Answer in natural language. Consider the 3D positions of the objects in the scene and not just the 2D positions in the image. Is the centerpoint of  dark brown colour bed (marked A) at a higher height than red color square shape arm chair (marked B)? Choose between the following options: no or yes
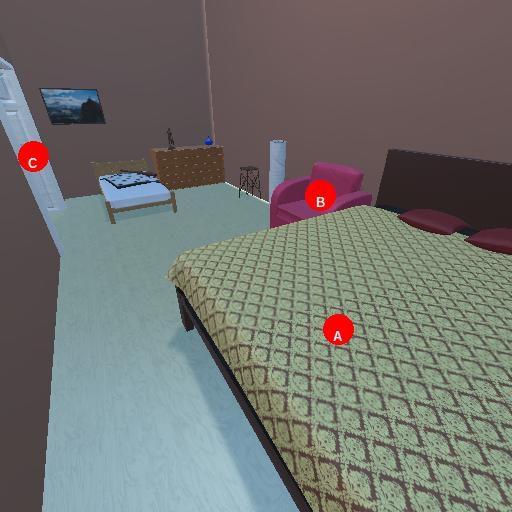
<answer>yes</answer>